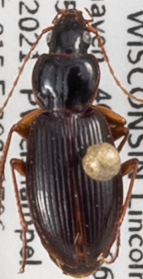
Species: Synuchus impunctatus
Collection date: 2021-07-06
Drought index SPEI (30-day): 0.548
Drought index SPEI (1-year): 0.54
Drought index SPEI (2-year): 1.348